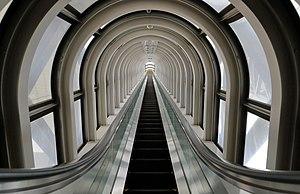
L'Umeda Sky Building est un gratte-ciel situé à Osaka au Japon achevé en 1993.